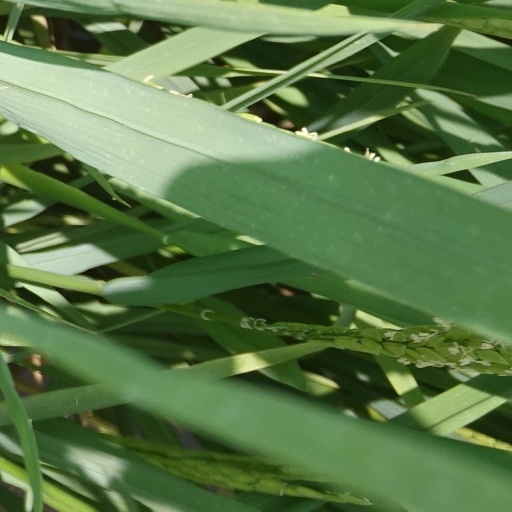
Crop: rice